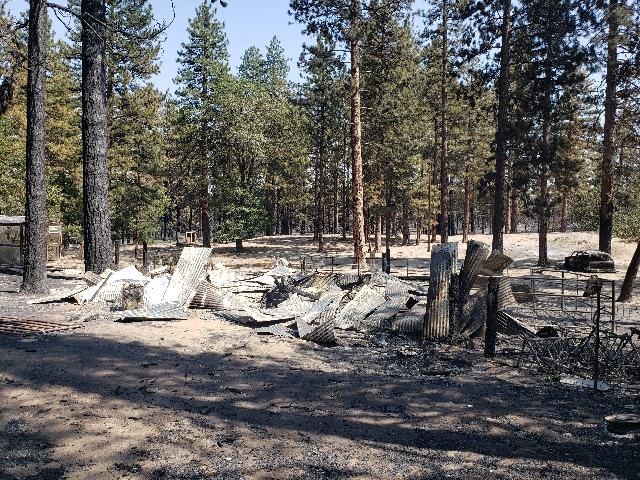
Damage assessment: destroyed